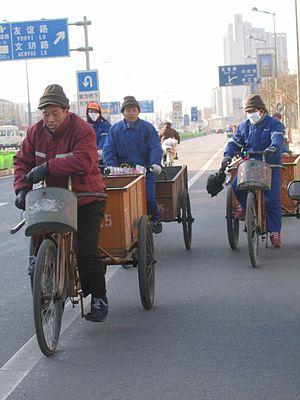
Tianjin Chine Tricycles du nettoyage municipal des rues
Un triporteur est un véhicule à trois roues destiné au transport des marchandises ou des personnes.